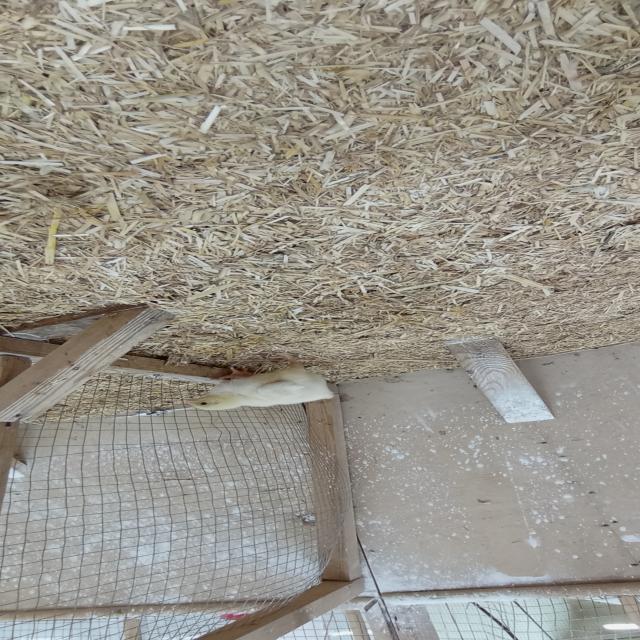
Weight: 190 g